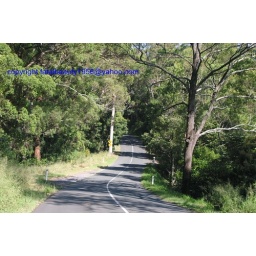
forest road and trees in the sunshine